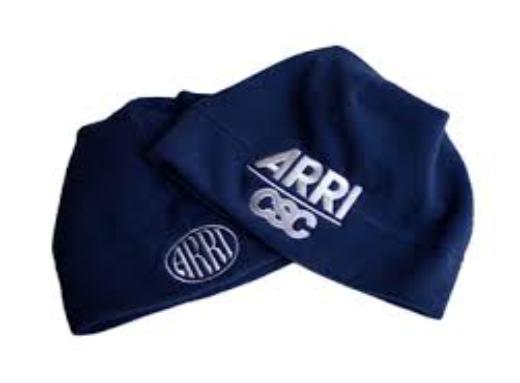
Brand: Arri
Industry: Clothes